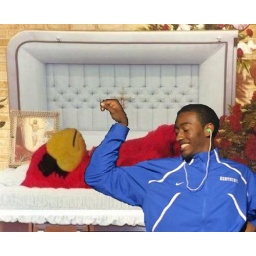
wall bird in coffin